South Core, Toronto

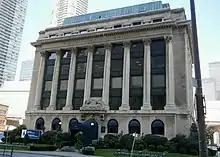
Erected in 1917, the Toronto Harbour Commission Building is the home of PortsToronto, an agency responsible for the management of the Toronto Harbour.

In October 2013, Delta Hotels announced a new flagship hotel central to South Core.